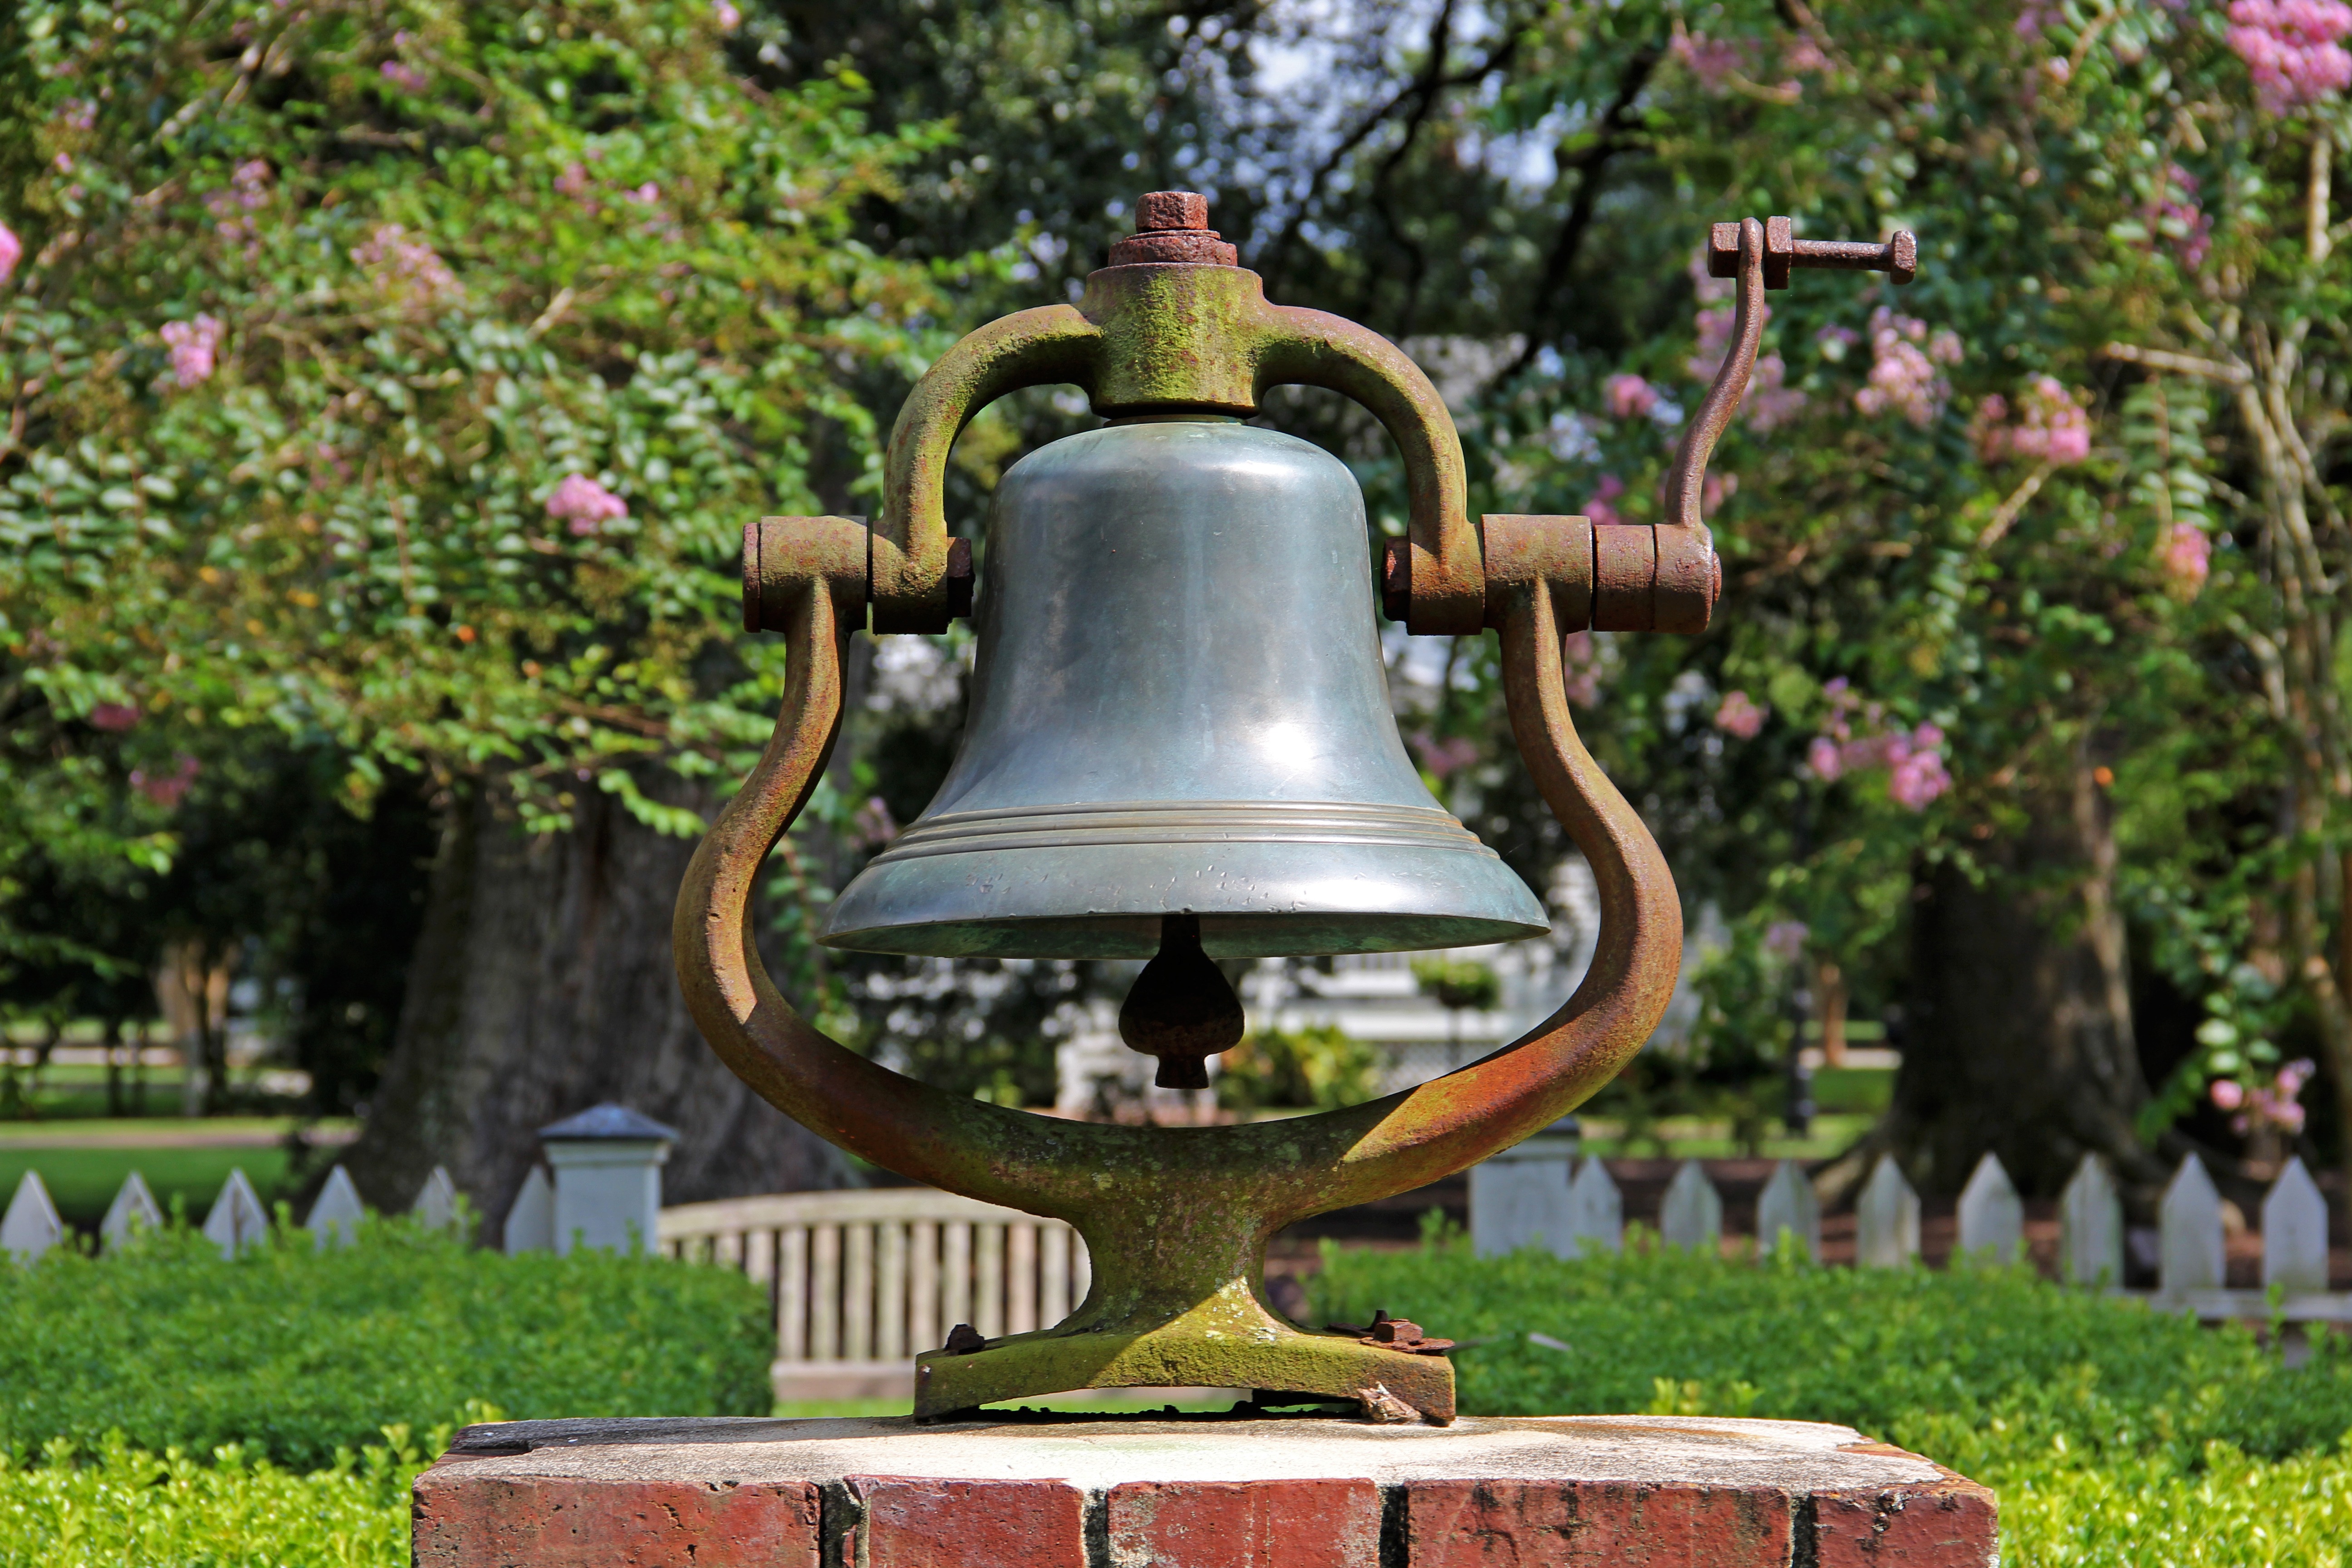
vintage, ring, monument, alarm, celebration, bell, statue, symbol, park, signal, garden, wedding, church bell, design, danger, call, sound, fountain, shrine, caution, warning, classic, information, attention, reminder, water feature, alert